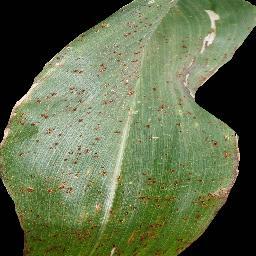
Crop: corn
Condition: (maize)_common_rust